Nast Trinity United Methodist Church

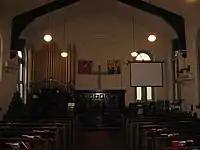
Sanctuary

Born in 1807 in the city of Stuttgart in Germany, William Nast immigrated to the United States at the age of . After teaching at the United States Military Academy and at Kenyon College, he joined the Methodist Episcopal Church at the age of and was soon ordained to the Methodist ministry. Starting in Cincinnati in 1837, he began a process of organizing Methodist churches among German immigrants throughout the United States. Although the members of the new First German Methodist Episcopal Church originally worshipped in the nearby Wesley Chapel, they soon acquired the Race Street property on which the present church building is located. Eventually named Nast Methodist Church for its founder, the congregation merged with Trinity Methodist Church in 1958, and the two churches' names were mingled.